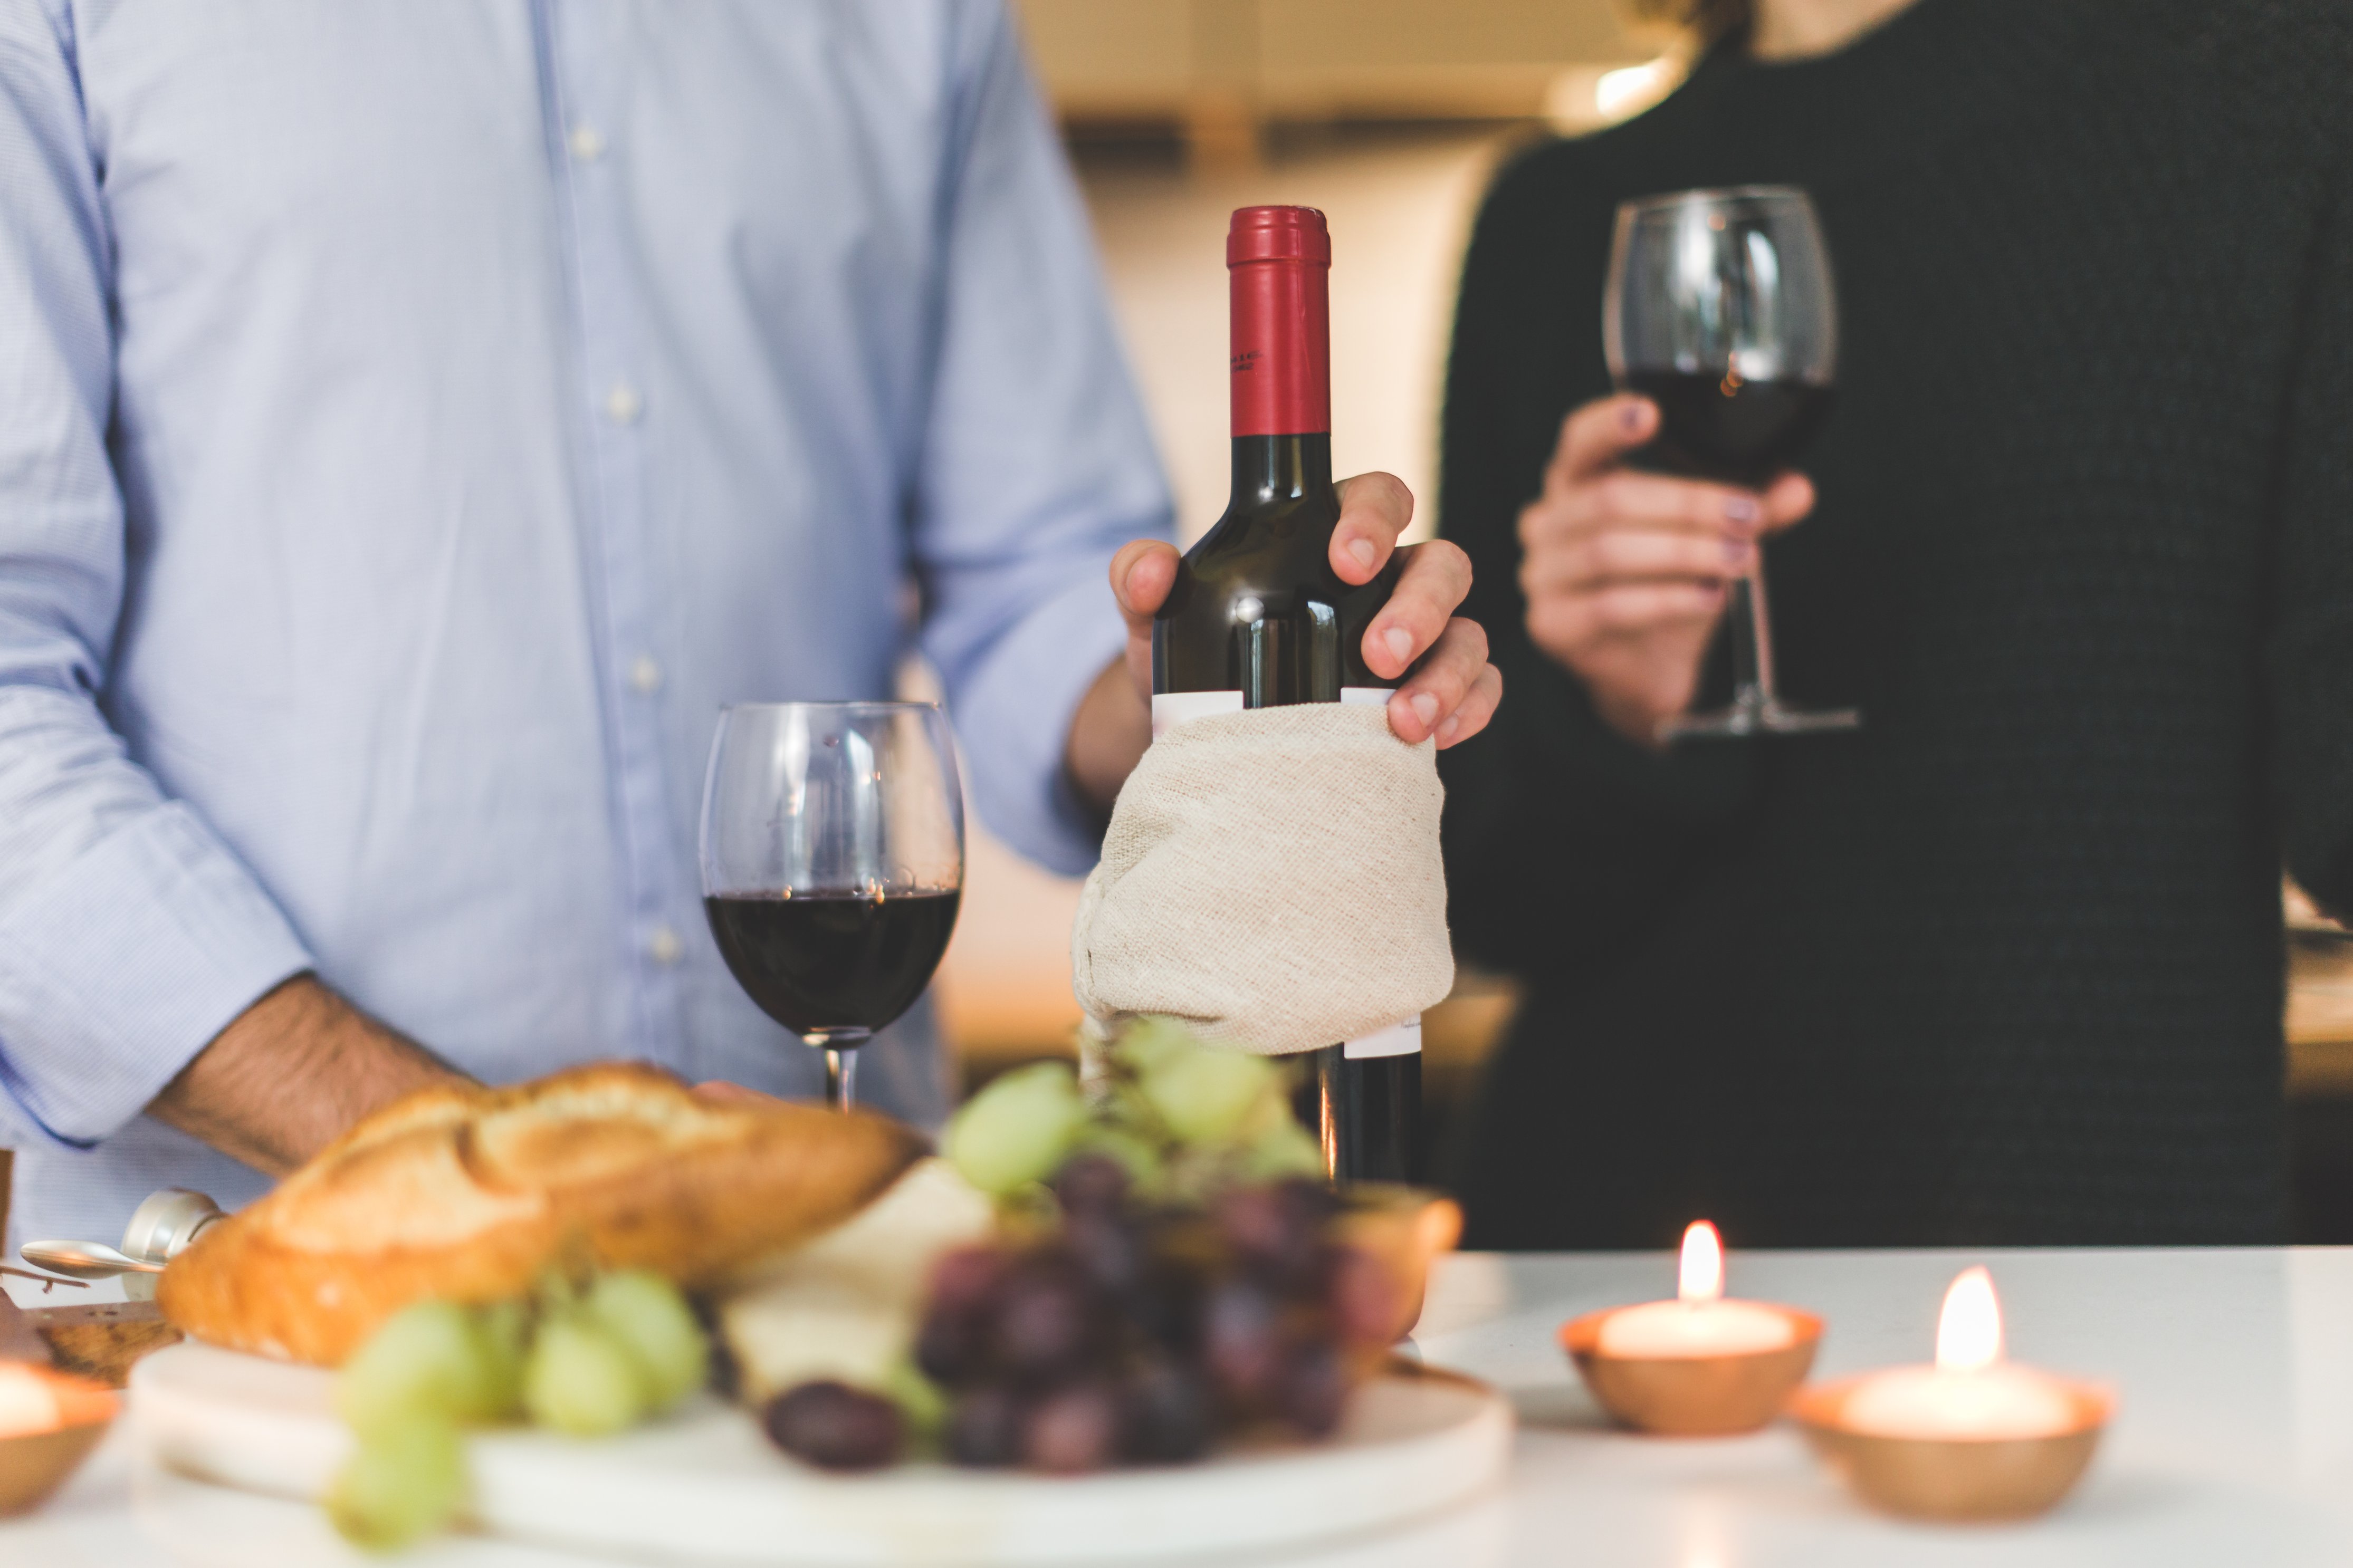
food, wine bottle, wine glass, wine, restaurant, red wine, drink, bottle, alcoholic beverage, chef, culinary art, meal, la carte food, cuisine, stemware, cook, tableware, alcohol, wine tasting, dish, drinkware, cooking, glass, glass bottle, taste, supper, dessert wine, dinner, champagne, barware, champagne stemware, brunch